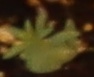
Label: Flax